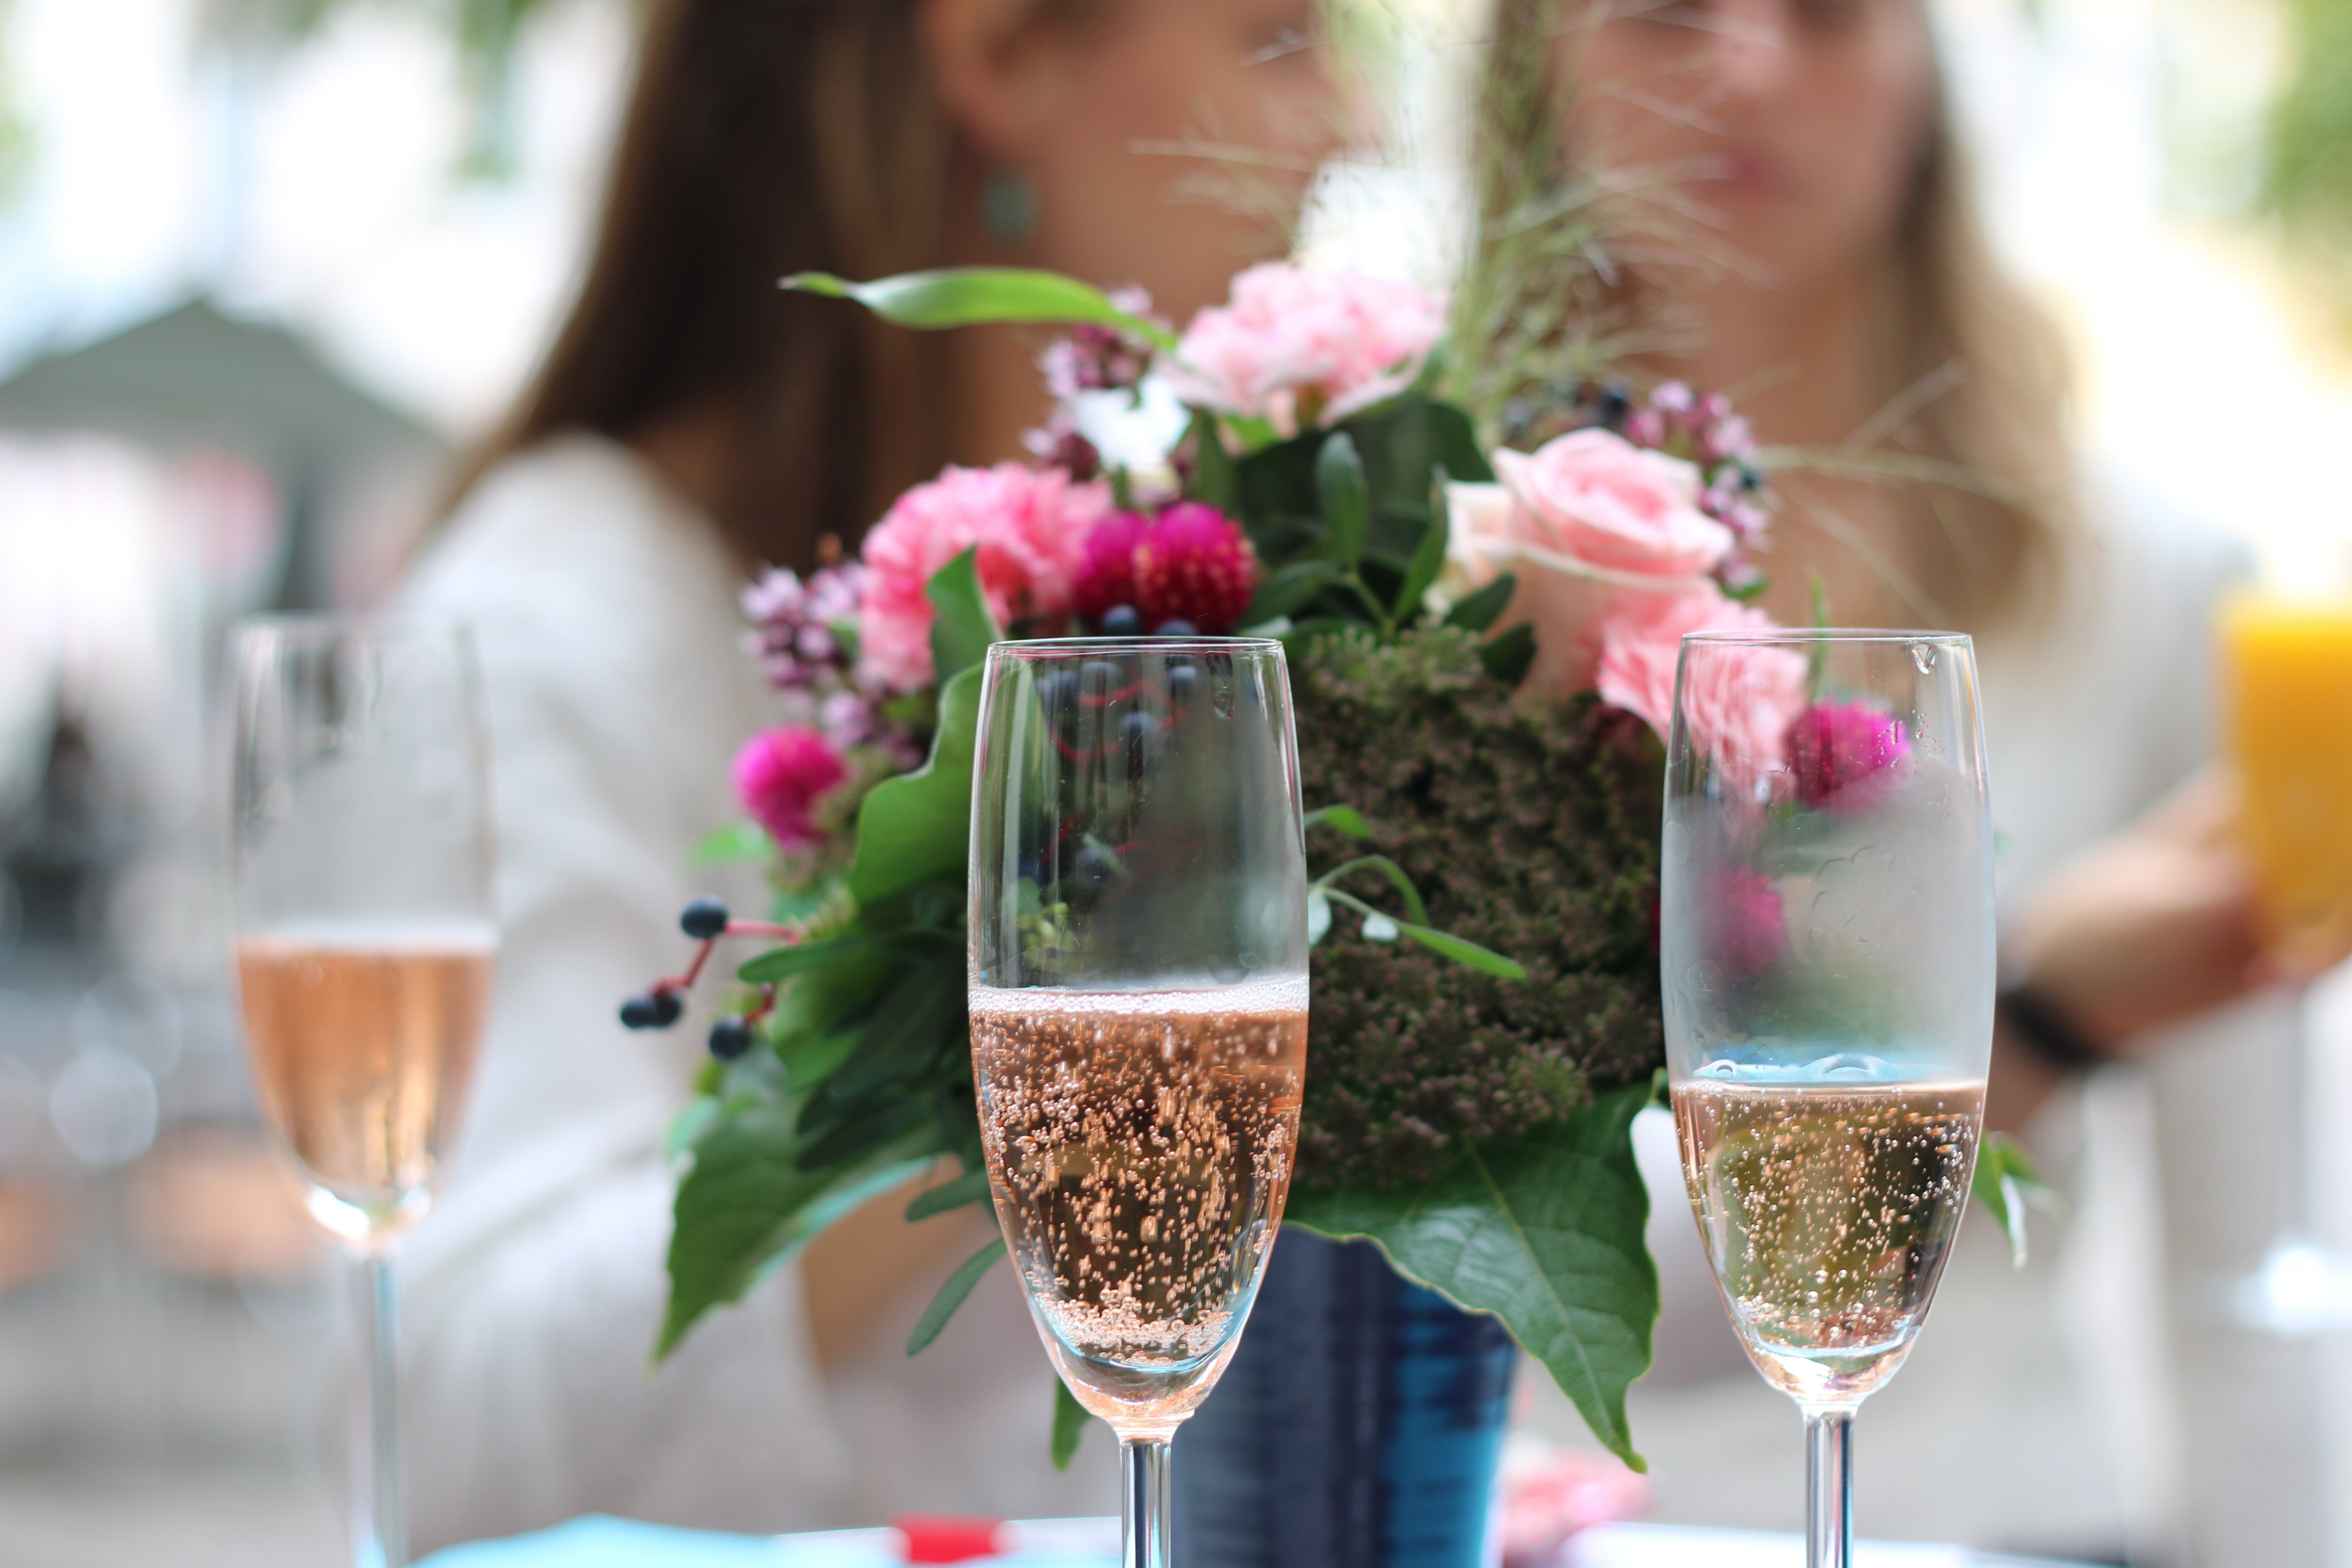
flower, glass, celebration, love, meal, romance, drink, together, wedding, flowers, alcoholic, cheers, family, ceremony, glasses, party, elegant, champagne, event, birthday, greeting, floristry, beads, beverages, noble, feelings, brunch, marry, aperitif, good mood, abut, floral design, centrepiece, rehearsal dinner, flower arranging